Japanese minelayer Tsugaru

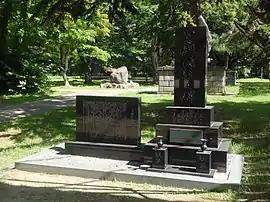
Memorial to the crew of the minelayer "Tsugaru" in Hirosaki, Aomori, Japan

Under the "Maru-3" Supplementary Naval Expansion Budget of 1937, a new large minelayer incorporating design improvements realized through operational experience with was funded. In addition to carrying 600 Type 6 naval mines, the new ship was equipped with an aircraft catapult and carried a Kawanishi E7K reconnaissance seaplane. Physically very similar to "Okinoshima" in size, appearance and layout, its main armament was changed to four 127 mm Type 89 dual-purpose guns, intended to give "Tsugaru" better AA capabilities than its predecessor.